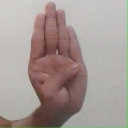
अक्षर: ब